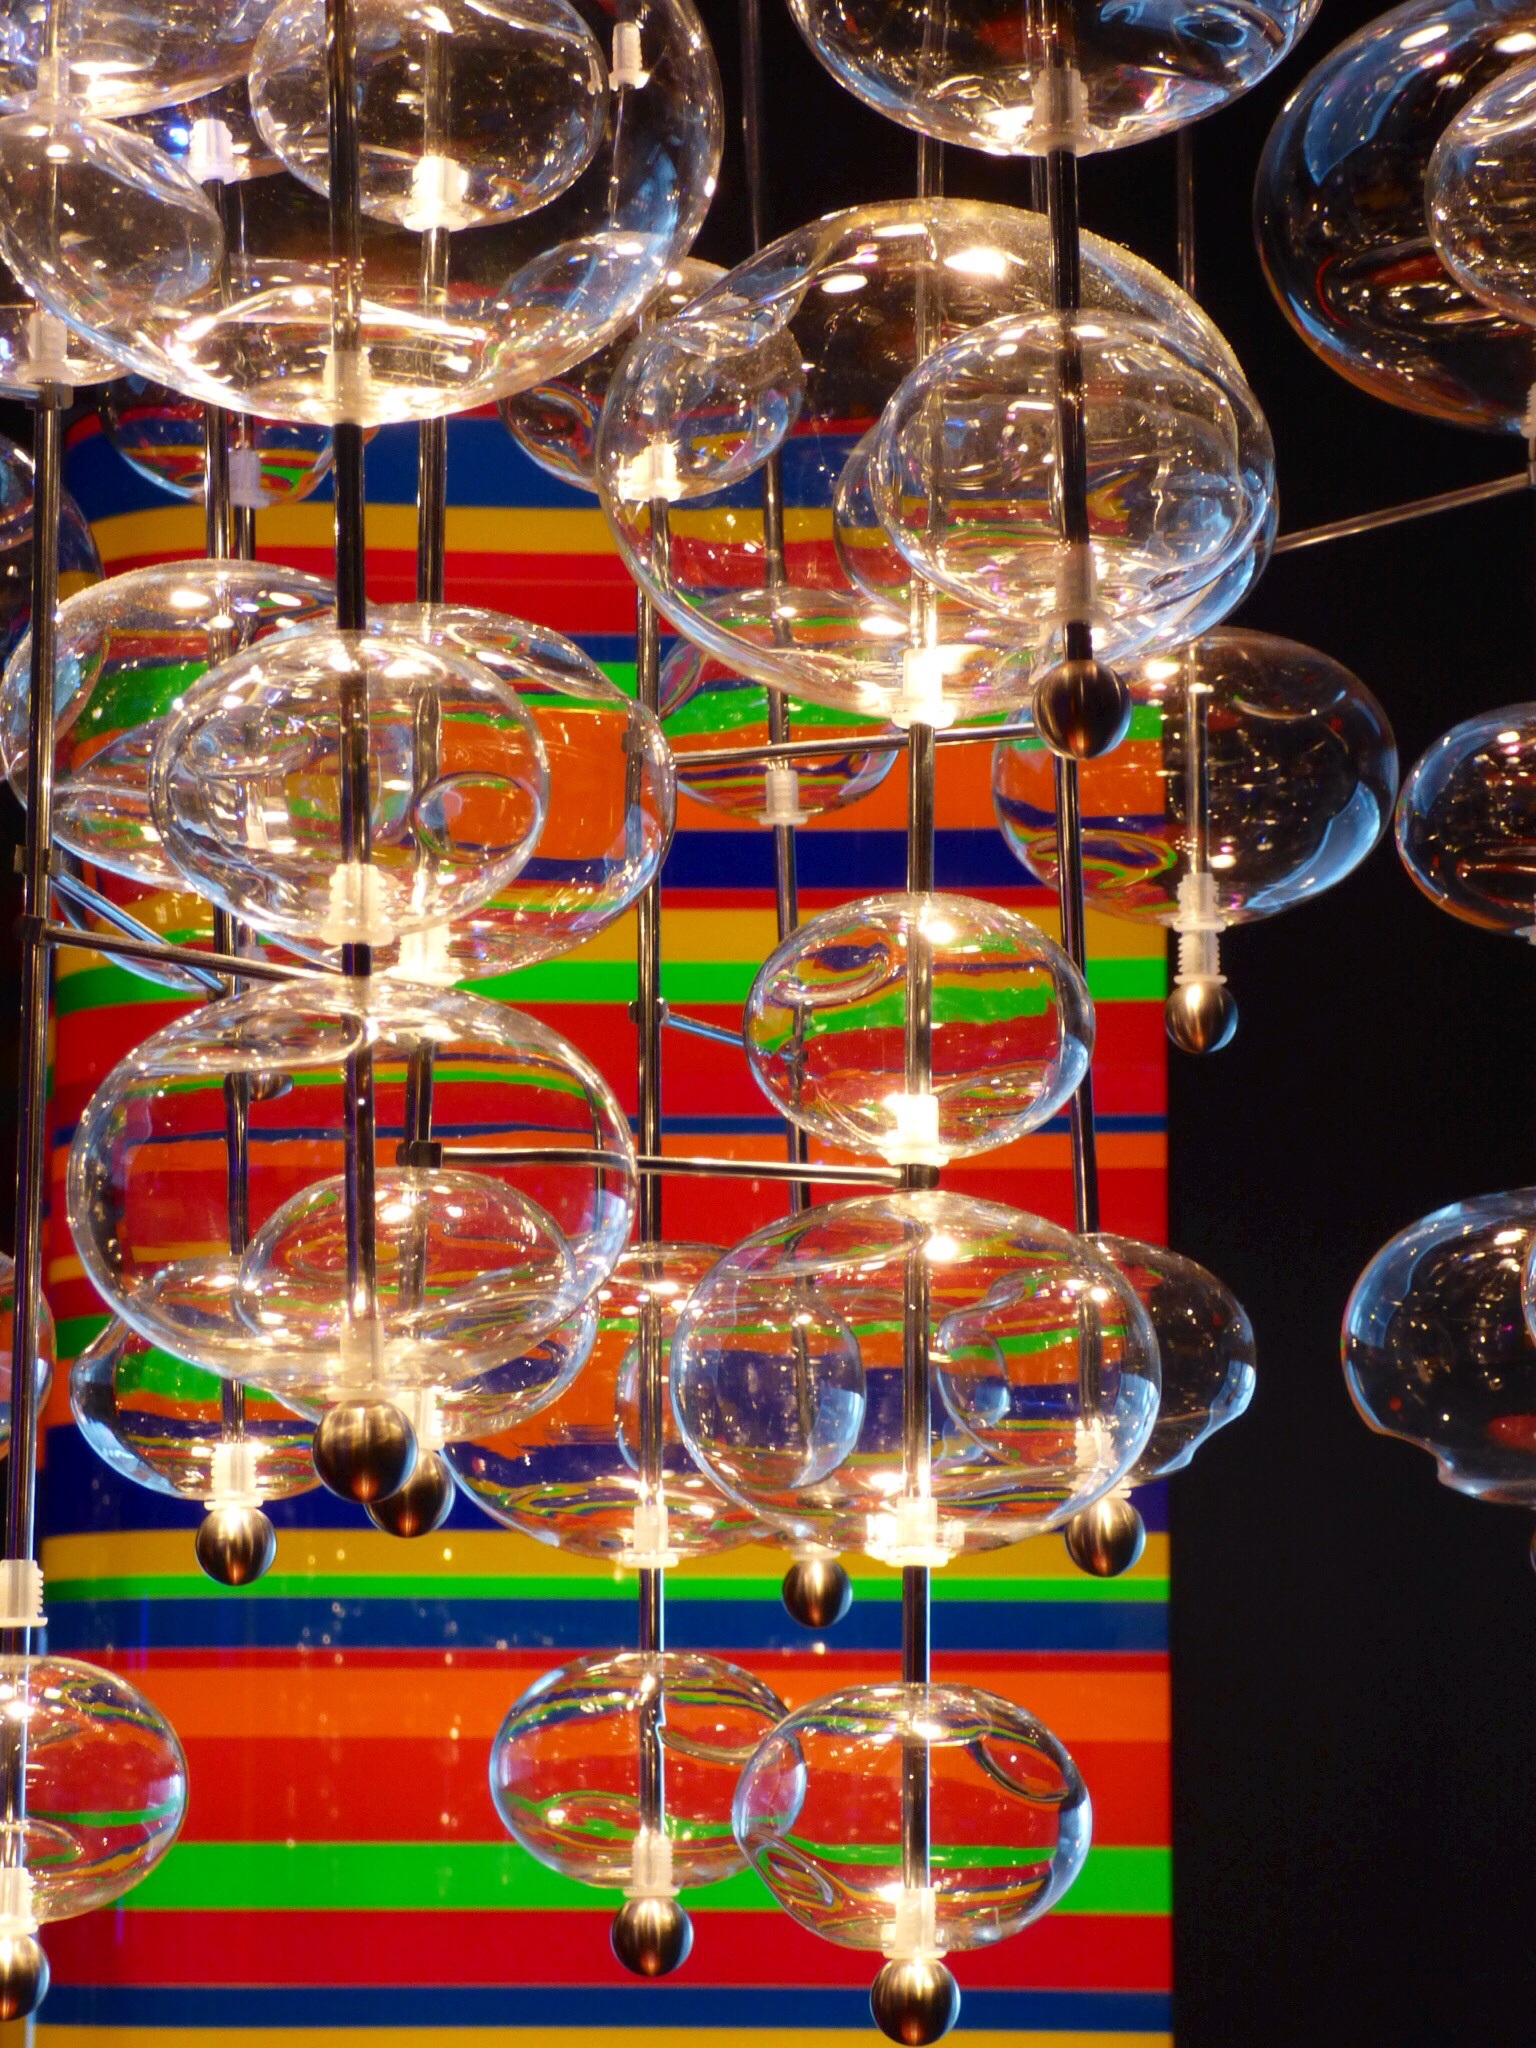
music, glass, recreation, dance, amusement park, park, carousel, club, colorful, lights, party, mood, disco, nightclub, night club, lust for life, amusement ride, outdoor recreation